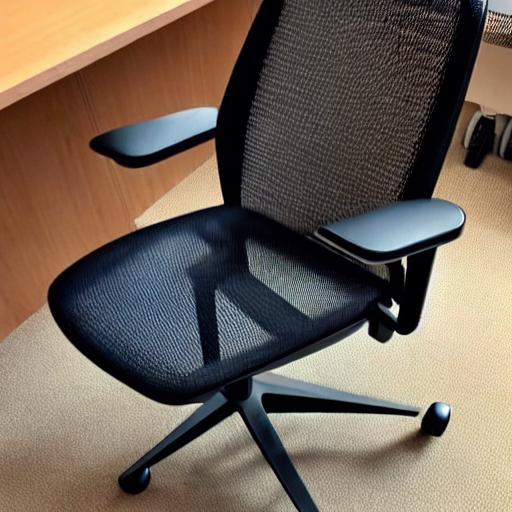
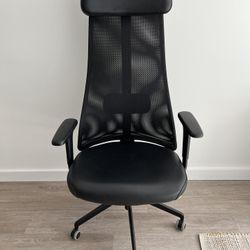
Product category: items_chair
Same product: no